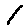
Label: 1